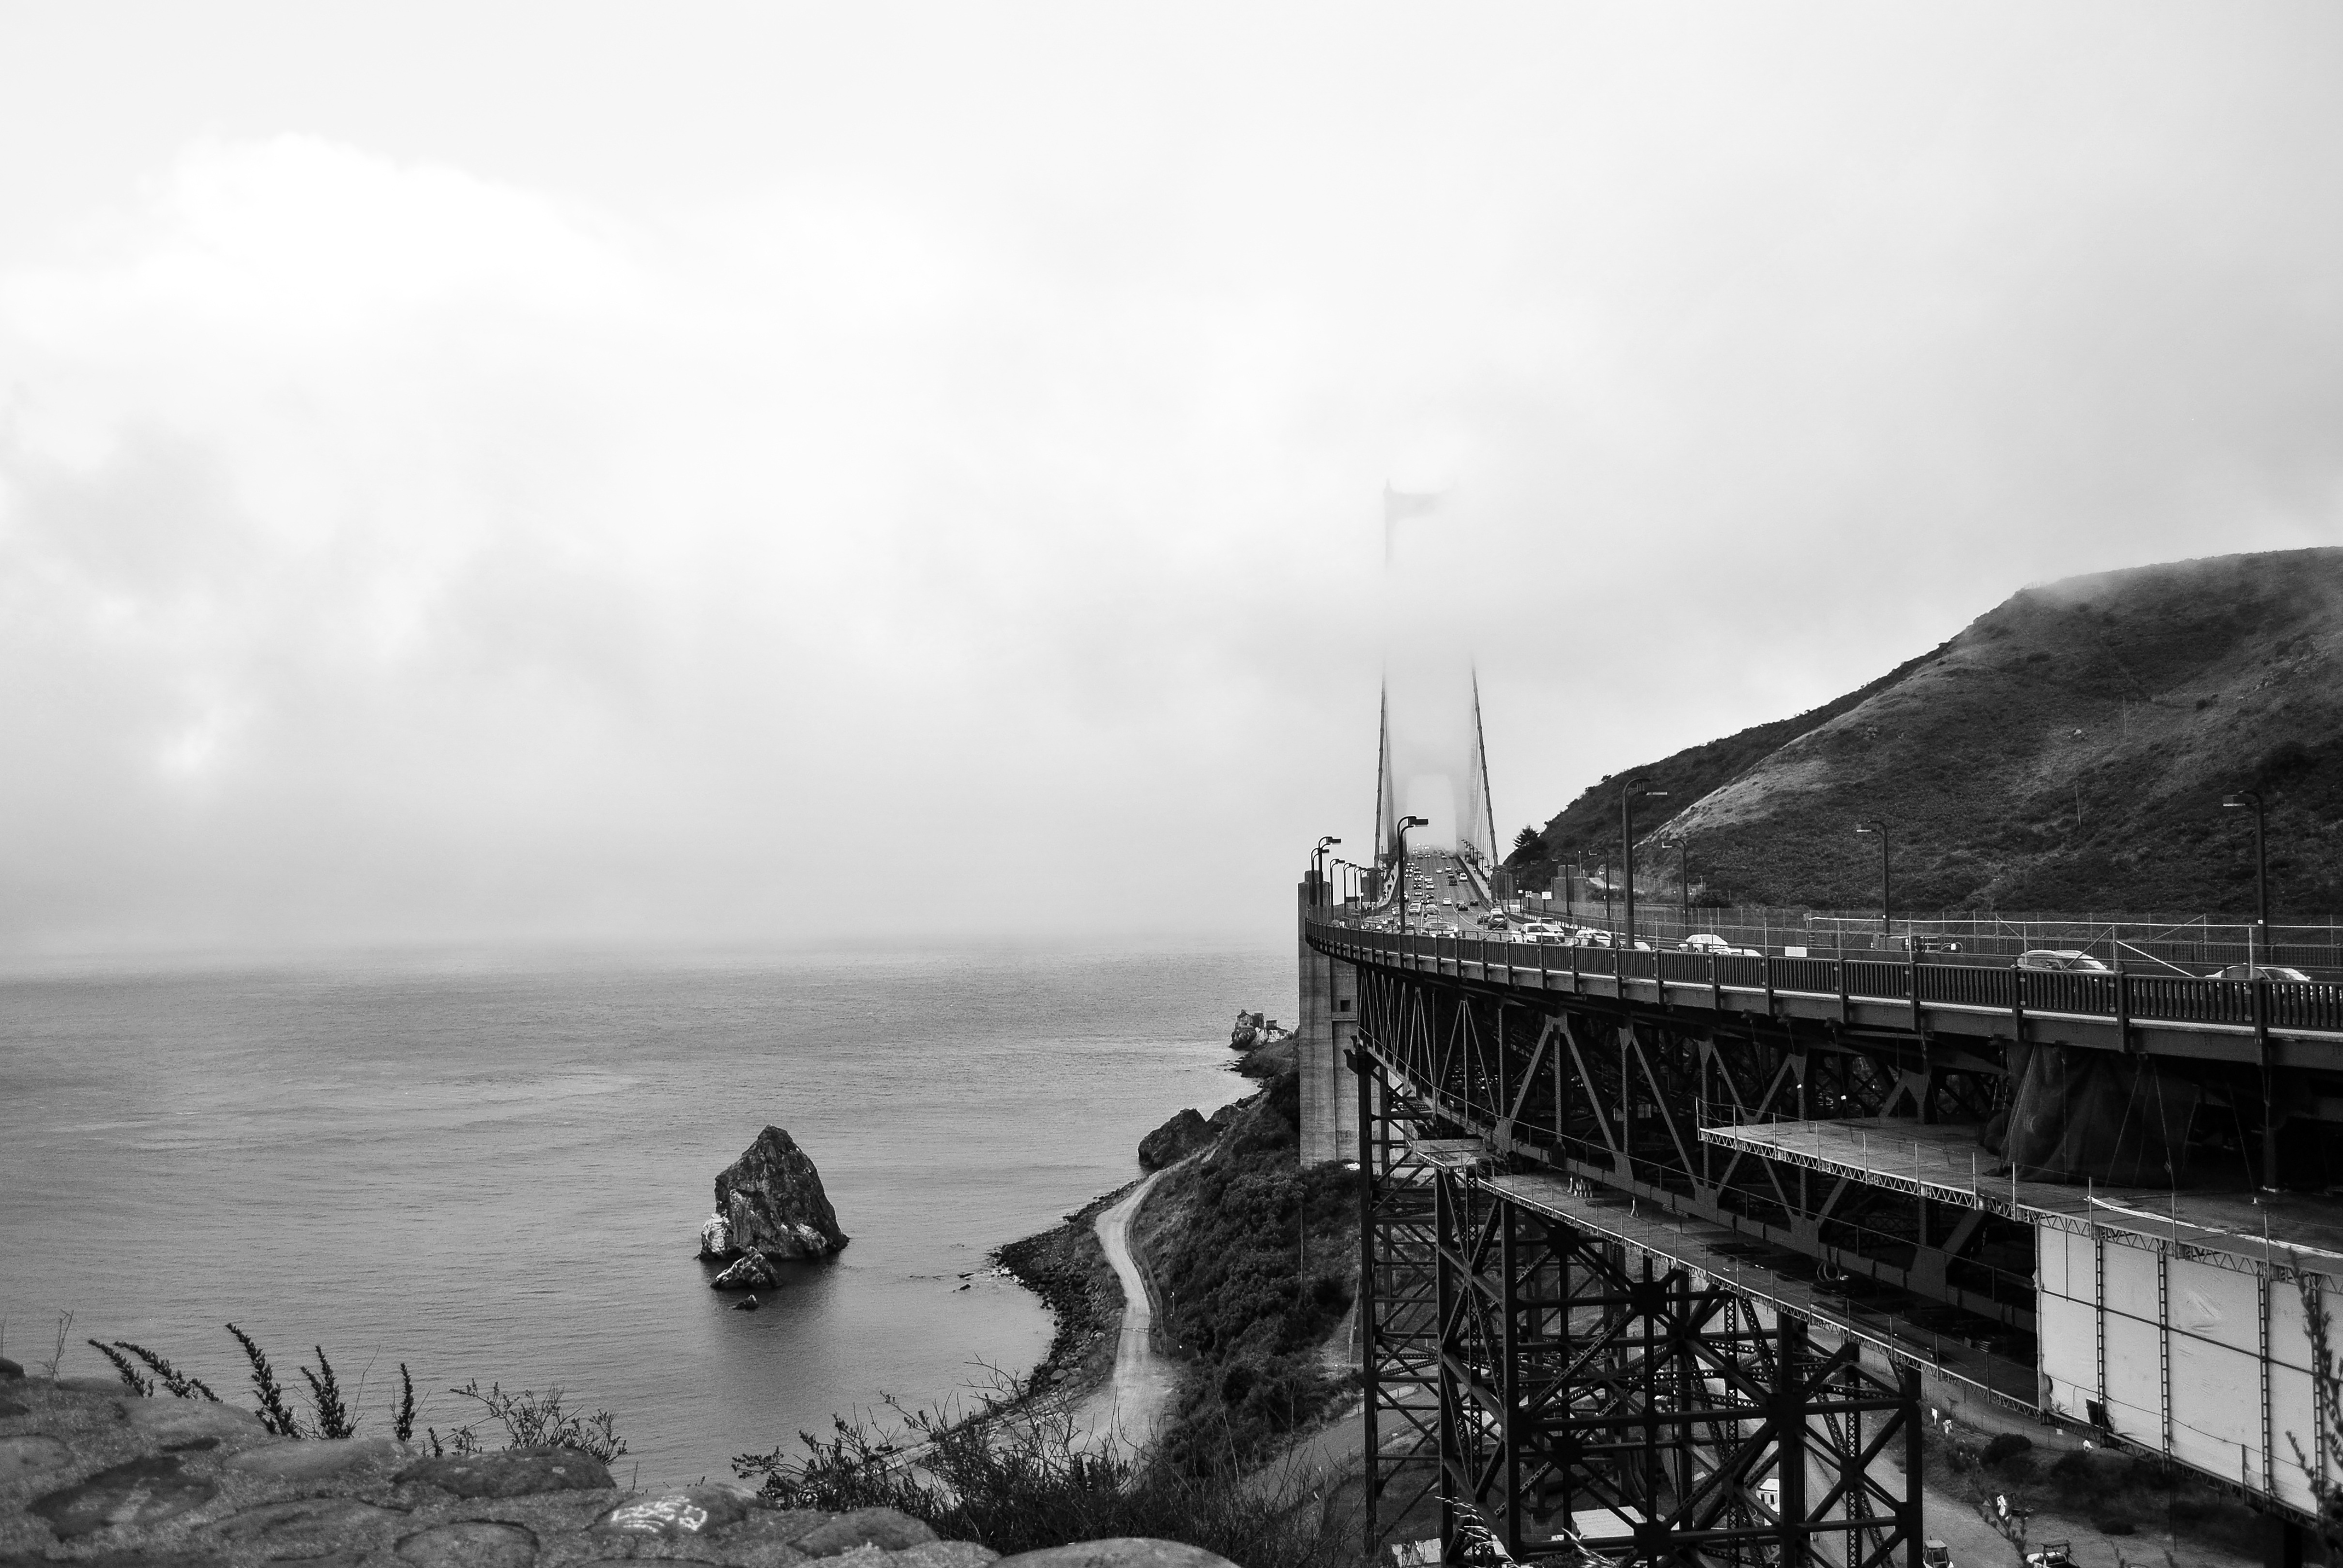
sea, coast, rock, ocean, cloud, black and white, architecture, structure, road, white, bridge, traffic, street, photography, morning, shore, wave, highway, pier, travel, freeway, steel, transportation, construction, tower, scenic, metal, frame, black, monochrome, monochrome photography, atmospheric phenomenon